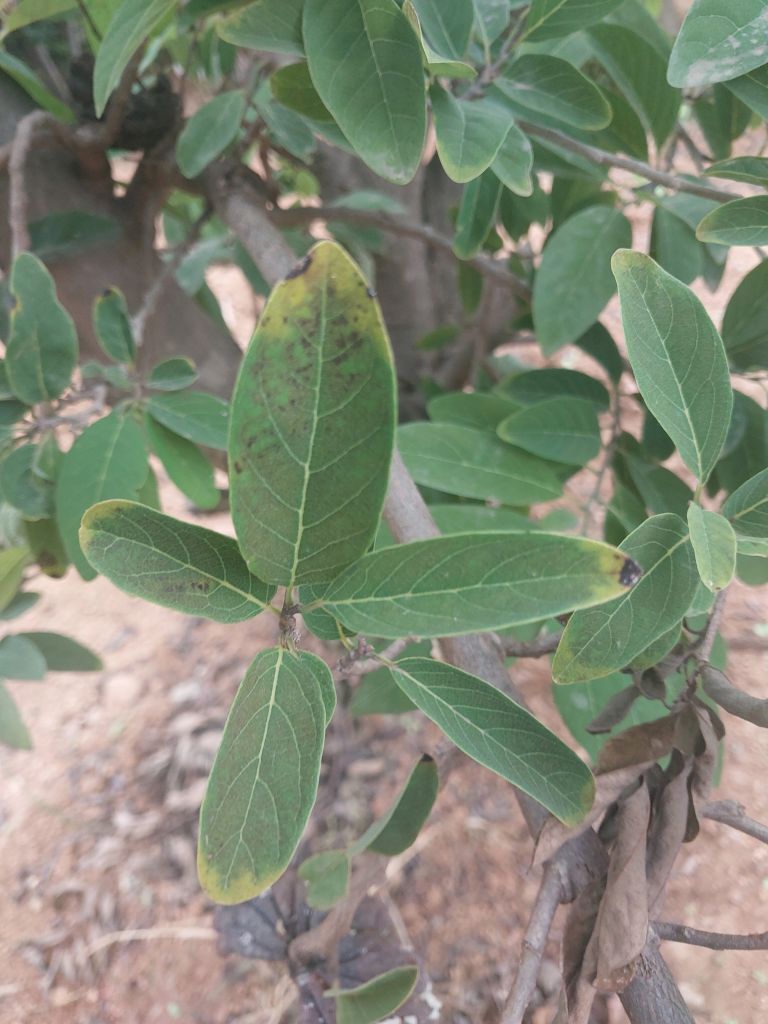
Disease label: Leaf spot on Leaves